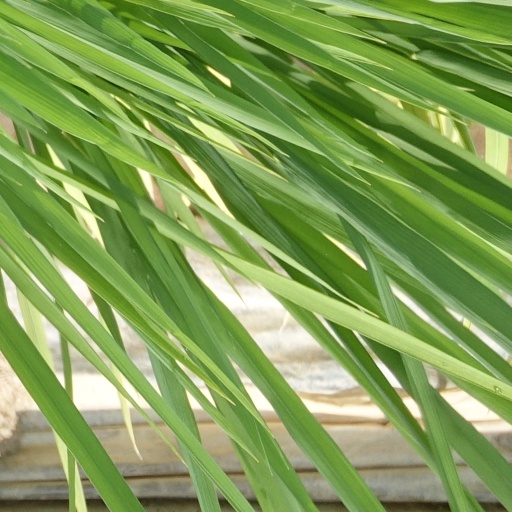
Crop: rice